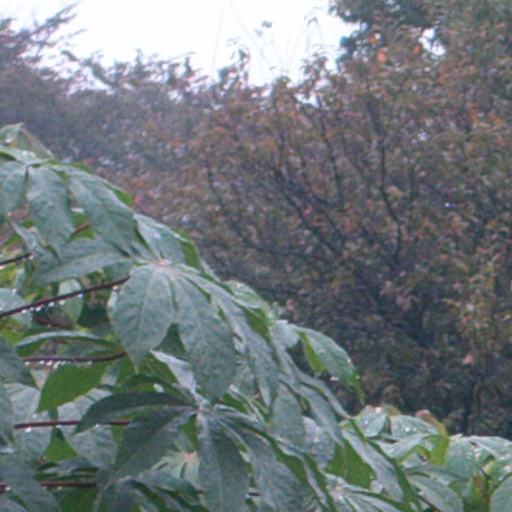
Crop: cassava